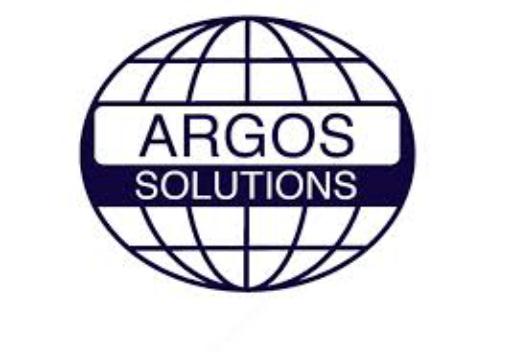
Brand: Argos Energies
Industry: Others